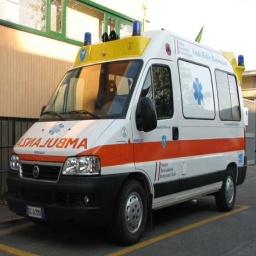
Label: ambulance